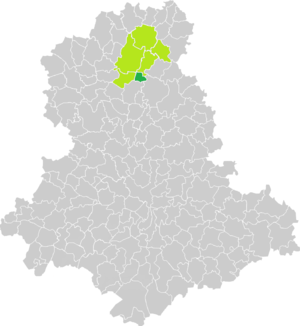
Carte de situation de la commune de Villefavard (en vert foncé) dans le votre Canton (en vert clair) sur une carte des communes de la Haute-Vienne
Villefavard est une commune française située dans le département de la Haute-Vienne en région Nouvelle-Aquitaine.